Jeremy Gable

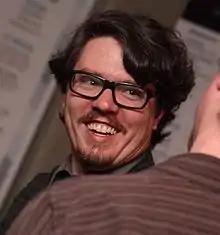
Gable at Philadelphia Theatre Company, 2013

Jeremy Joseph Gable (born May 10, 1982) is an American playwright and game designer living in Philadelphia.